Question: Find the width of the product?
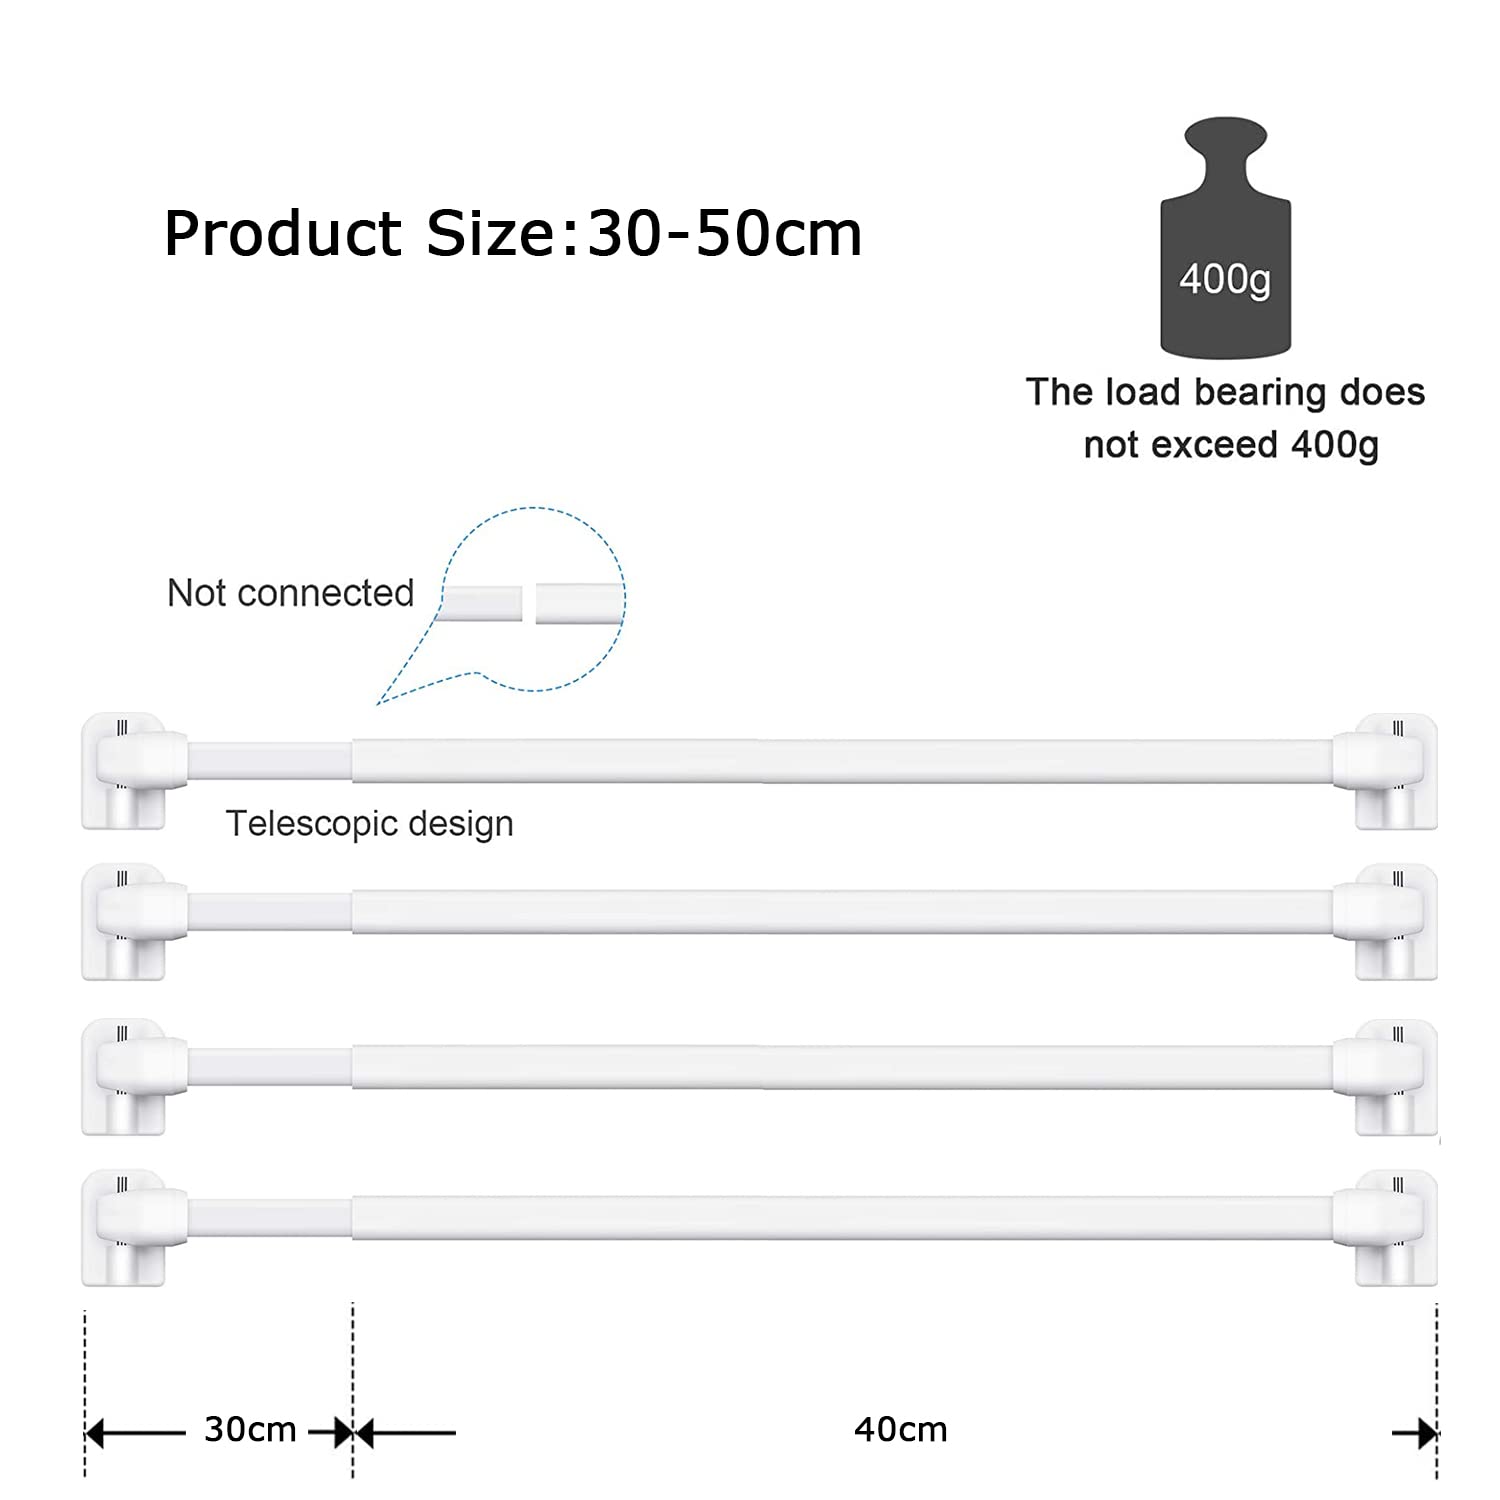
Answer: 30.0 centimetre